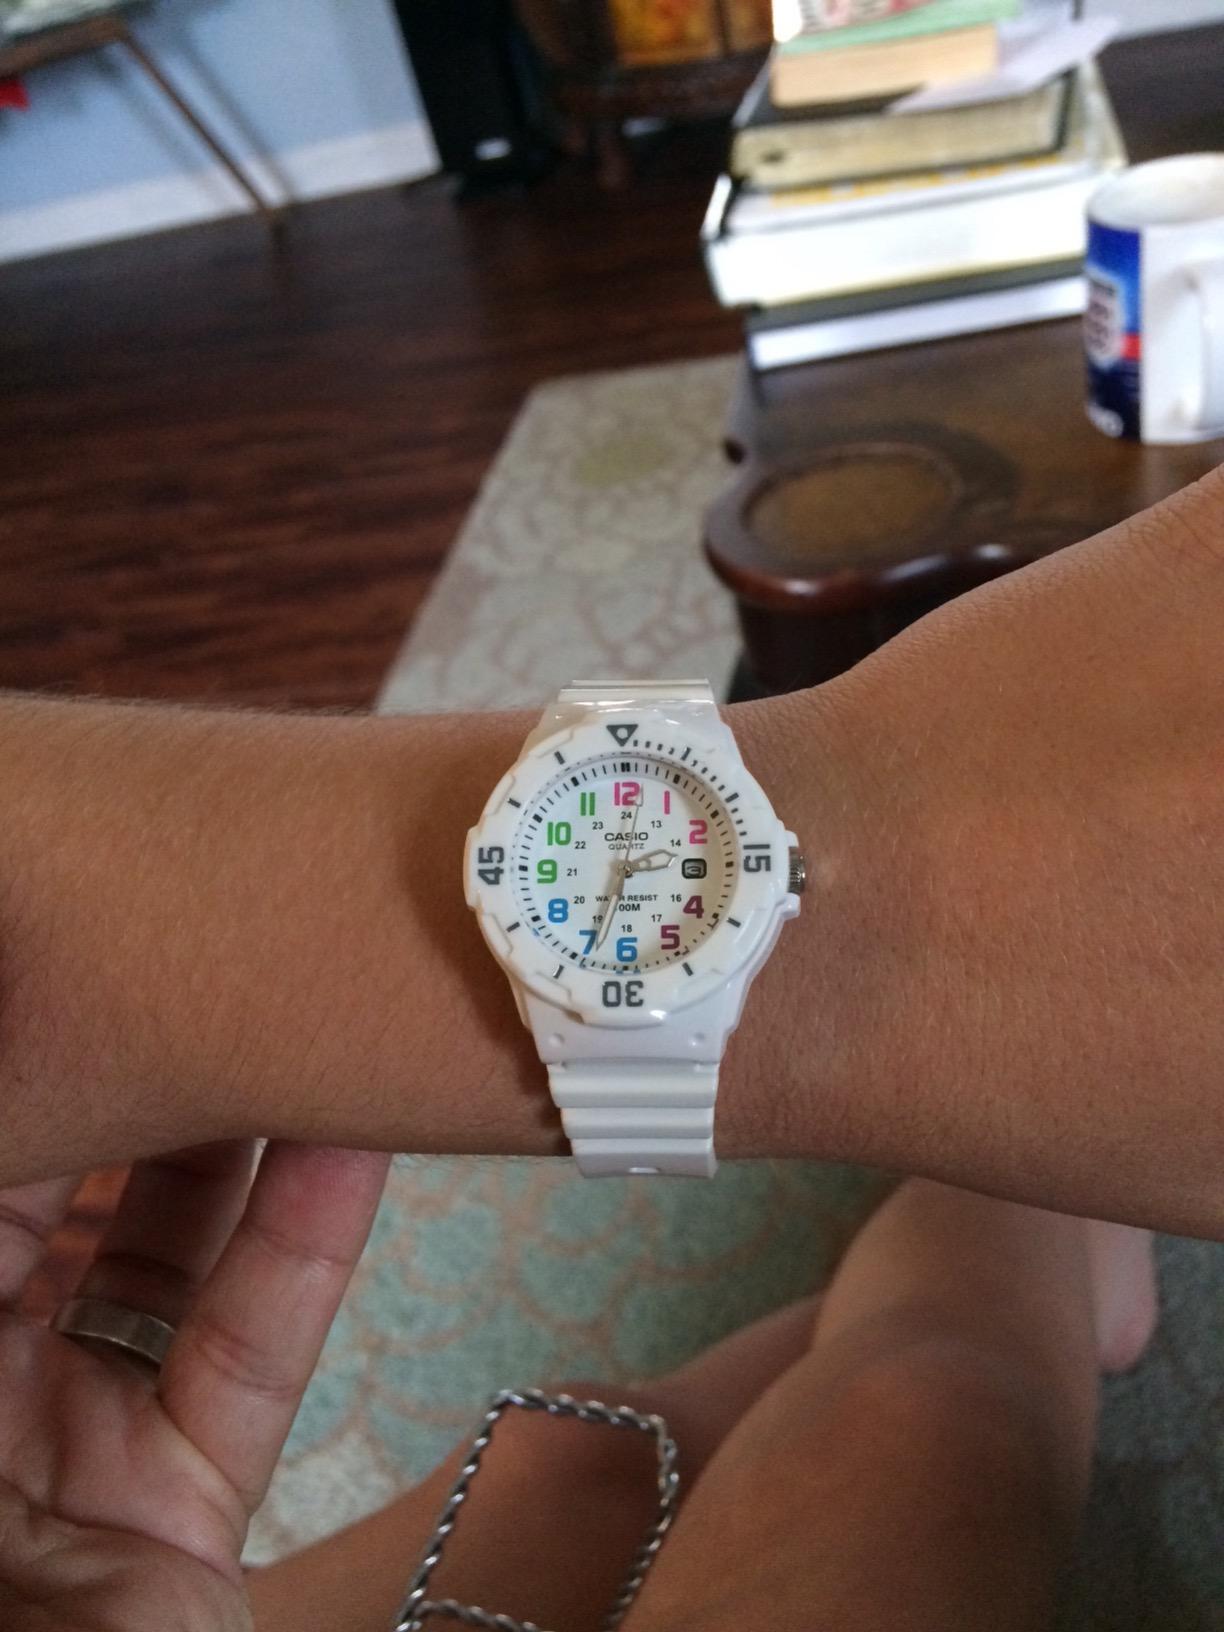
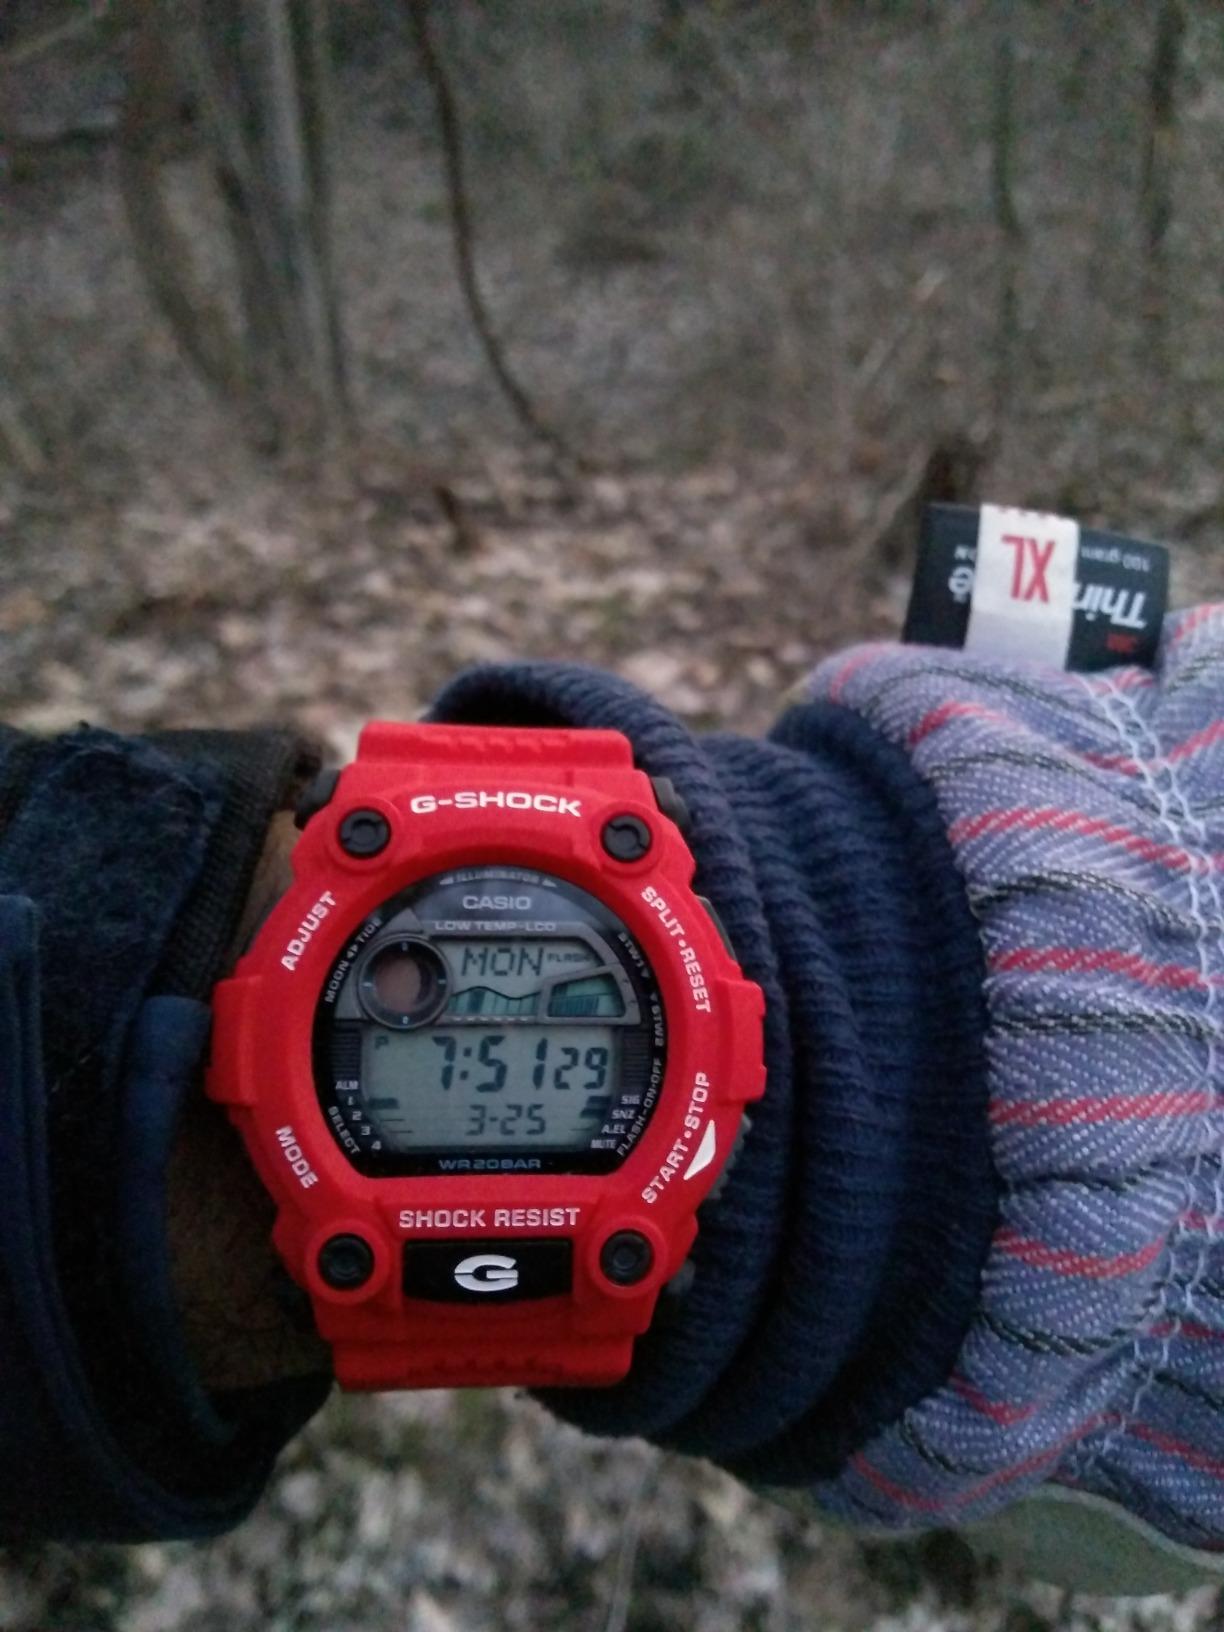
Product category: accessories_watch
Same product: no